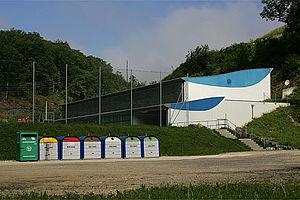
Centre sportif de Liesberg